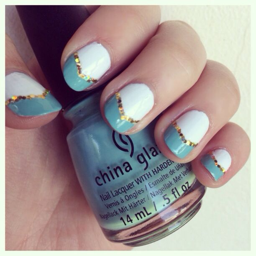
film character from person inspired manicure !